Mighty Mouse

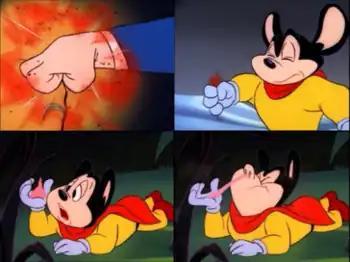
Stills from the "Mighty Mouse: The New Adventures" episode "The Littlest Tramp". Top left: the flower is crushed by the rich man. Top right: Mighty Mouse receives the remains of the flower, which falls apart in his hand. Bottom left: Mighty Mouse thinks fondly of the girl, and brings out what's left of the flower. Bottom right: Mighty Mouse smells the flower, inhaling it in the process.

In 1944, Paul Terry learned that another character named "Super Mouse" was to be published in Standard Comics' "Coo-Coo Comics", so his character's name was changed to Mighty Mouse. The first short under the character's new name was "The Wreck of the Hesperus", released February 11, 1944, adapting the celebrated poem by Henry Wadsworth Longfellow with the addition of a superhero mouse. A couple months later, the studio spoofed another classic, Robert Louis Stevenson's "Strange Case of Dr Jekyll and Mr Hyde", under the title "Mighty Mouse Meets Jeckyll and Hyde Cat".